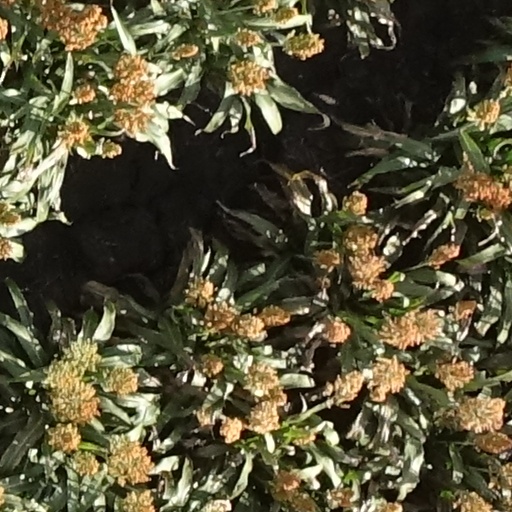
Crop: sorghum